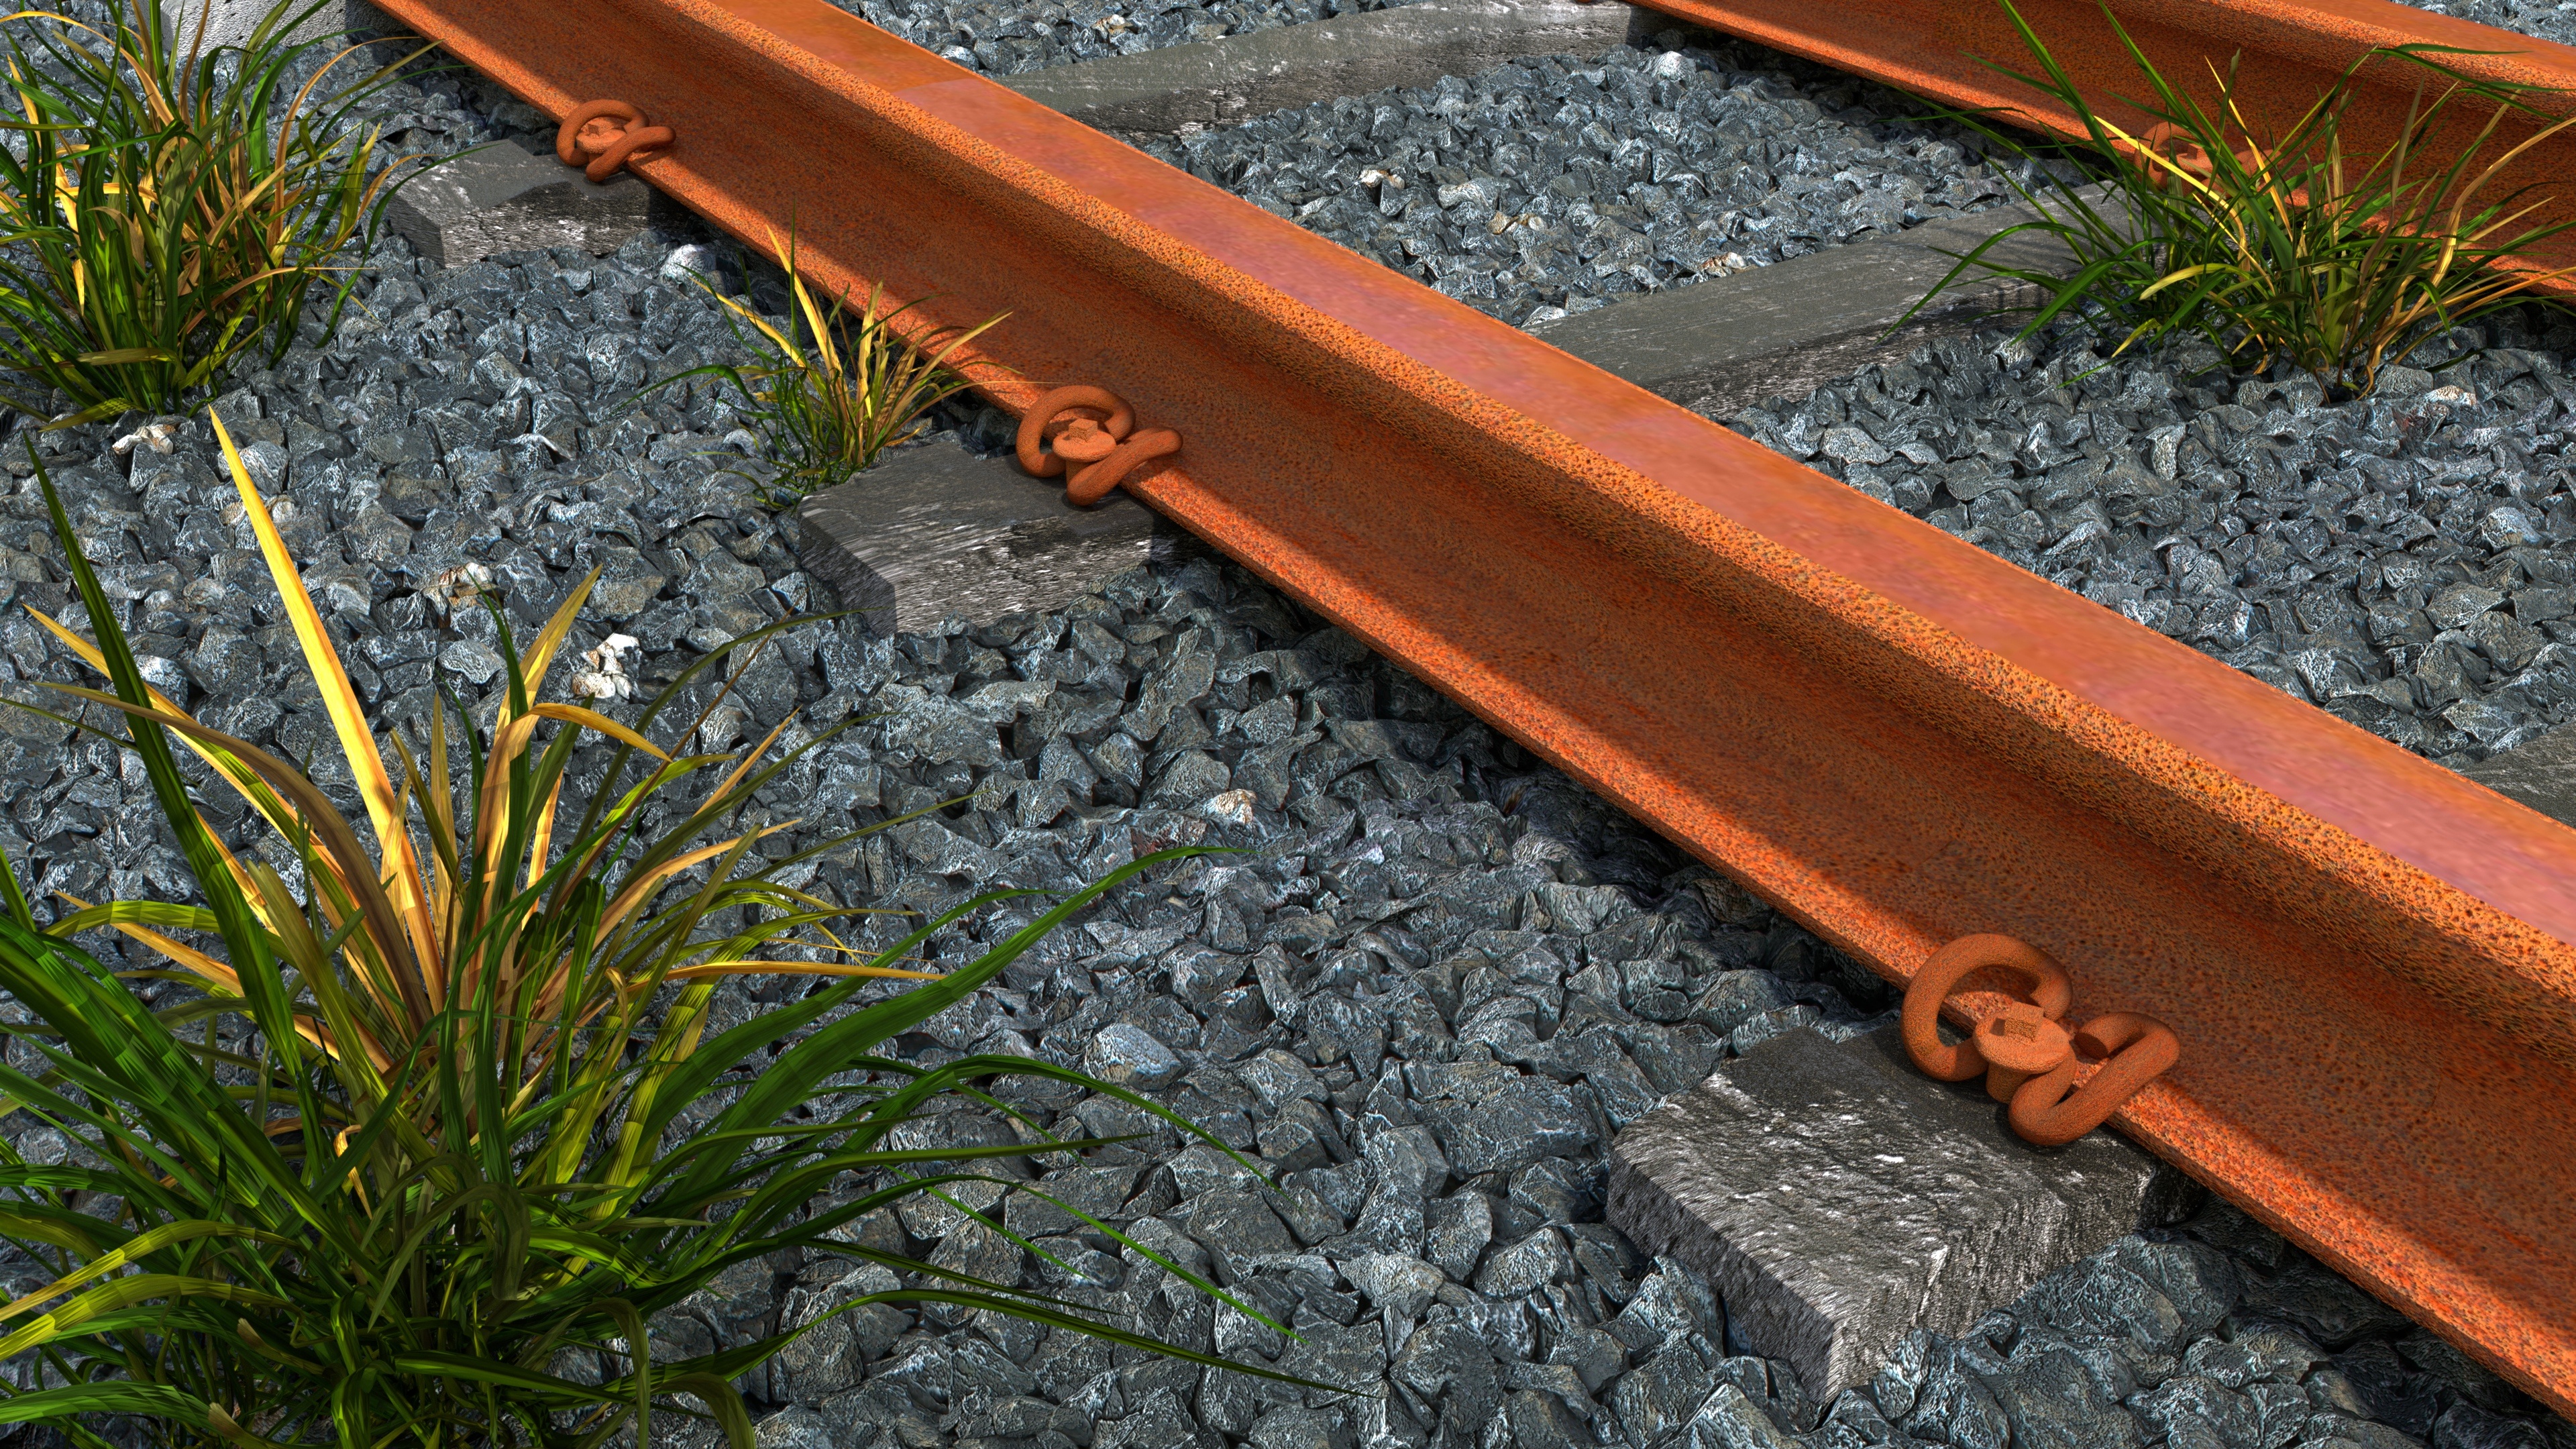
landscape, tree, grass, plant, wood, track, wall, asphalt, walkway, still life, landscaping, gravel, 3d, blender, road surface, grass family, outdoor structure, ground rail